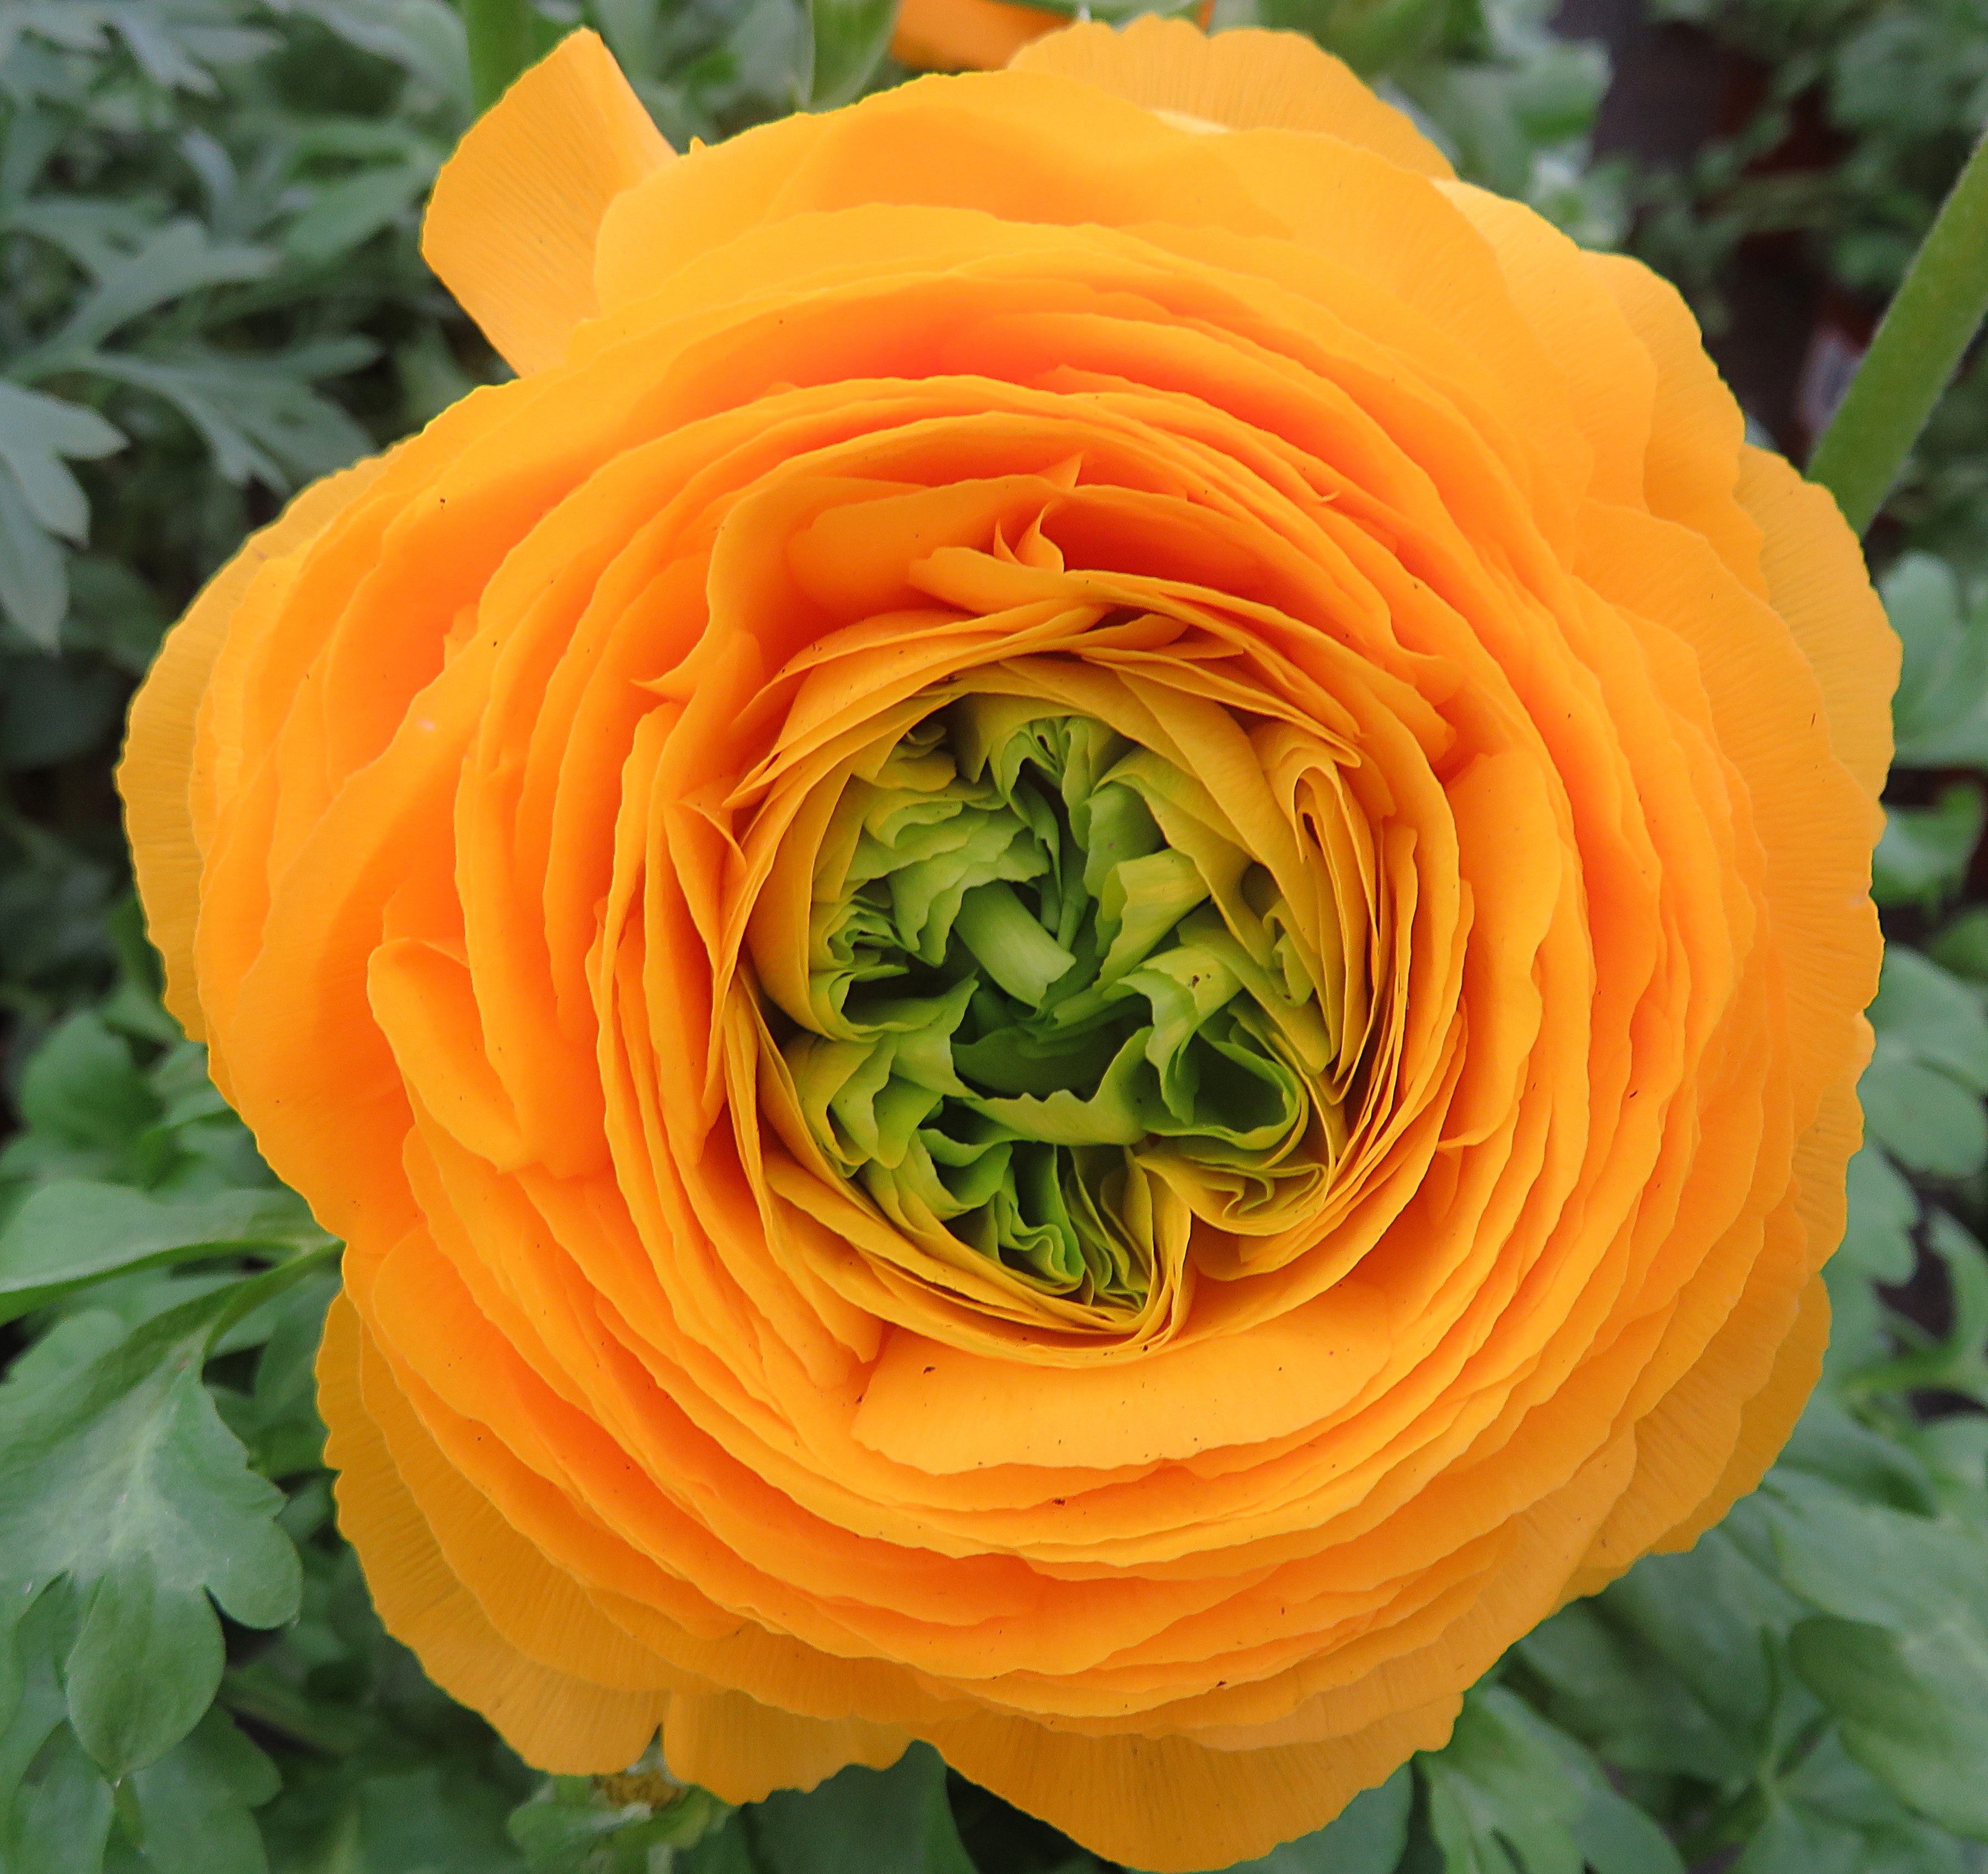
plant, flower, petal, orange, spring, yellow, flora, buttercup, flowering plant, annual plant, plant stem, land plant